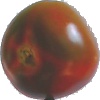
Label: Tomato Maroon 1